House of Ibelin

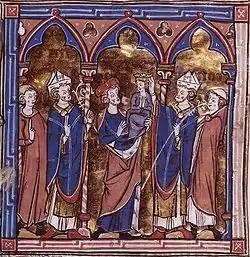
Balian of Ibelin, carrying King Baldwin V

The Ibelin family rose from relatively humble origins to become one of the most important noble families in the Crusader states of Jerusalem and Cyprus. The origins of the family remain uncertain. The Ibelins claimed to be descended from the Le Puiset viscounts of Chartres in France, though Peter W. Edbury suggests this could have been a fabrication and that the family may have originated from Pisa in Italy. According to Jonathan Riley-Smith, however, they may have indeed been connected to Chartres, with the first known member and founder of the house, Barisan of Ibelin, having possibly been a younger brother of Hugh II of Le Puiset, who was made count of Jaffa in 1110; he would then have also been a cousin to the Montlhéry family of King Baldwin II of Jerusalem. Barisan was a knight in service of the Count of Jaffa and in 1115 became Constable of Jaffa. As a reward for his loyalty, around 1122, he married Helvis, heiress of the nearby lordship of Ramla.